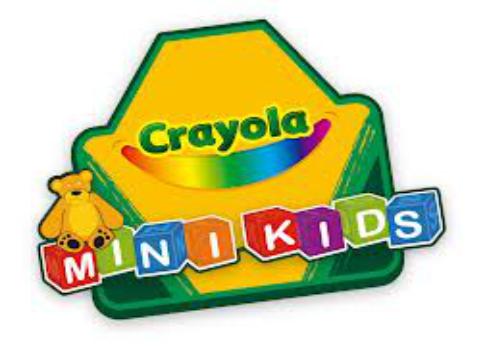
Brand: Crayola
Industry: Necessities